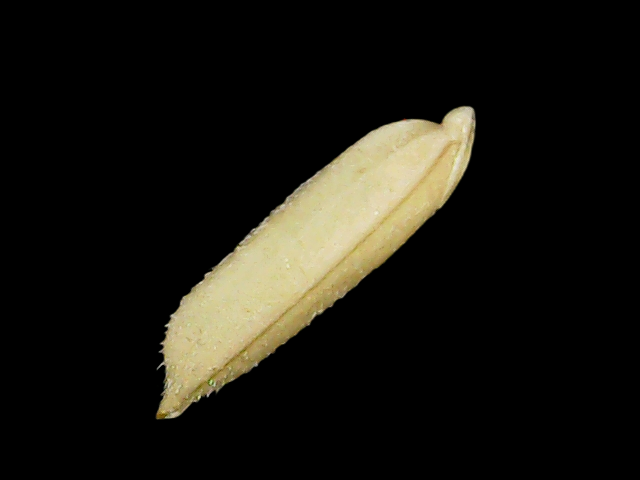
Rice variety: Binadhan19